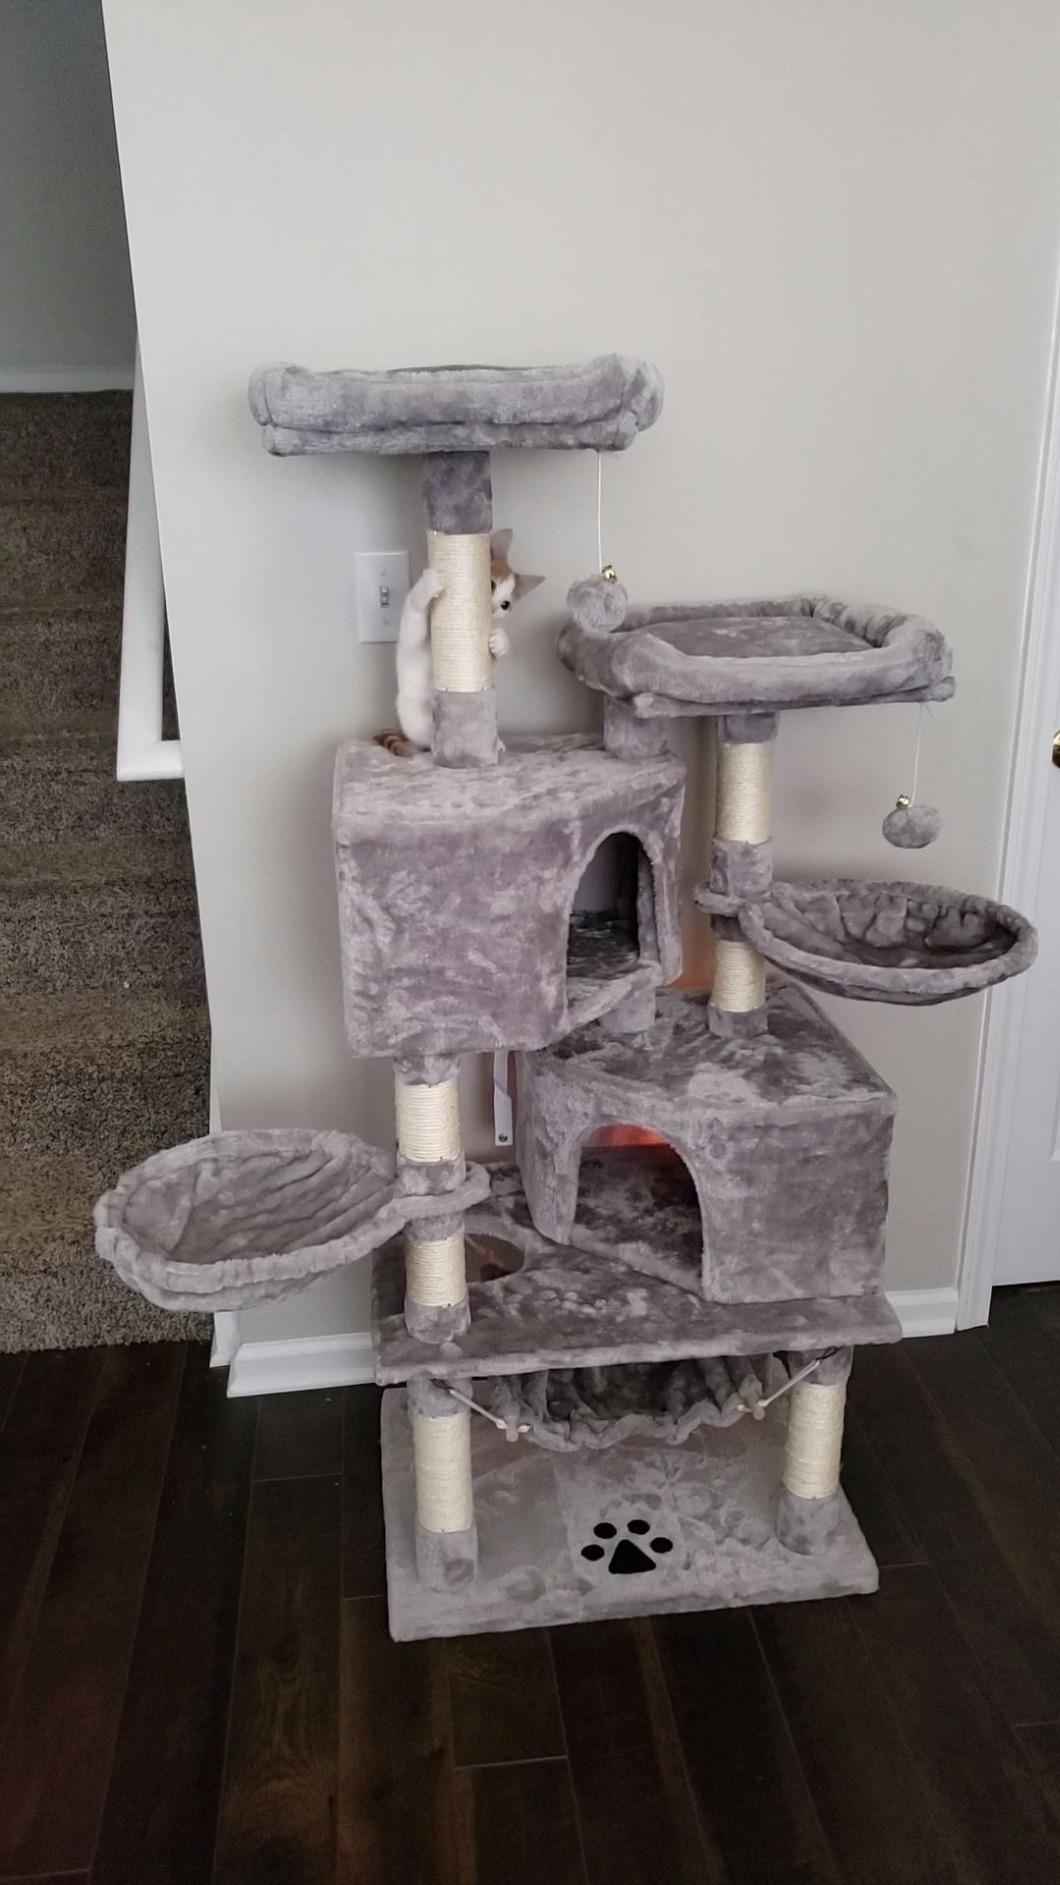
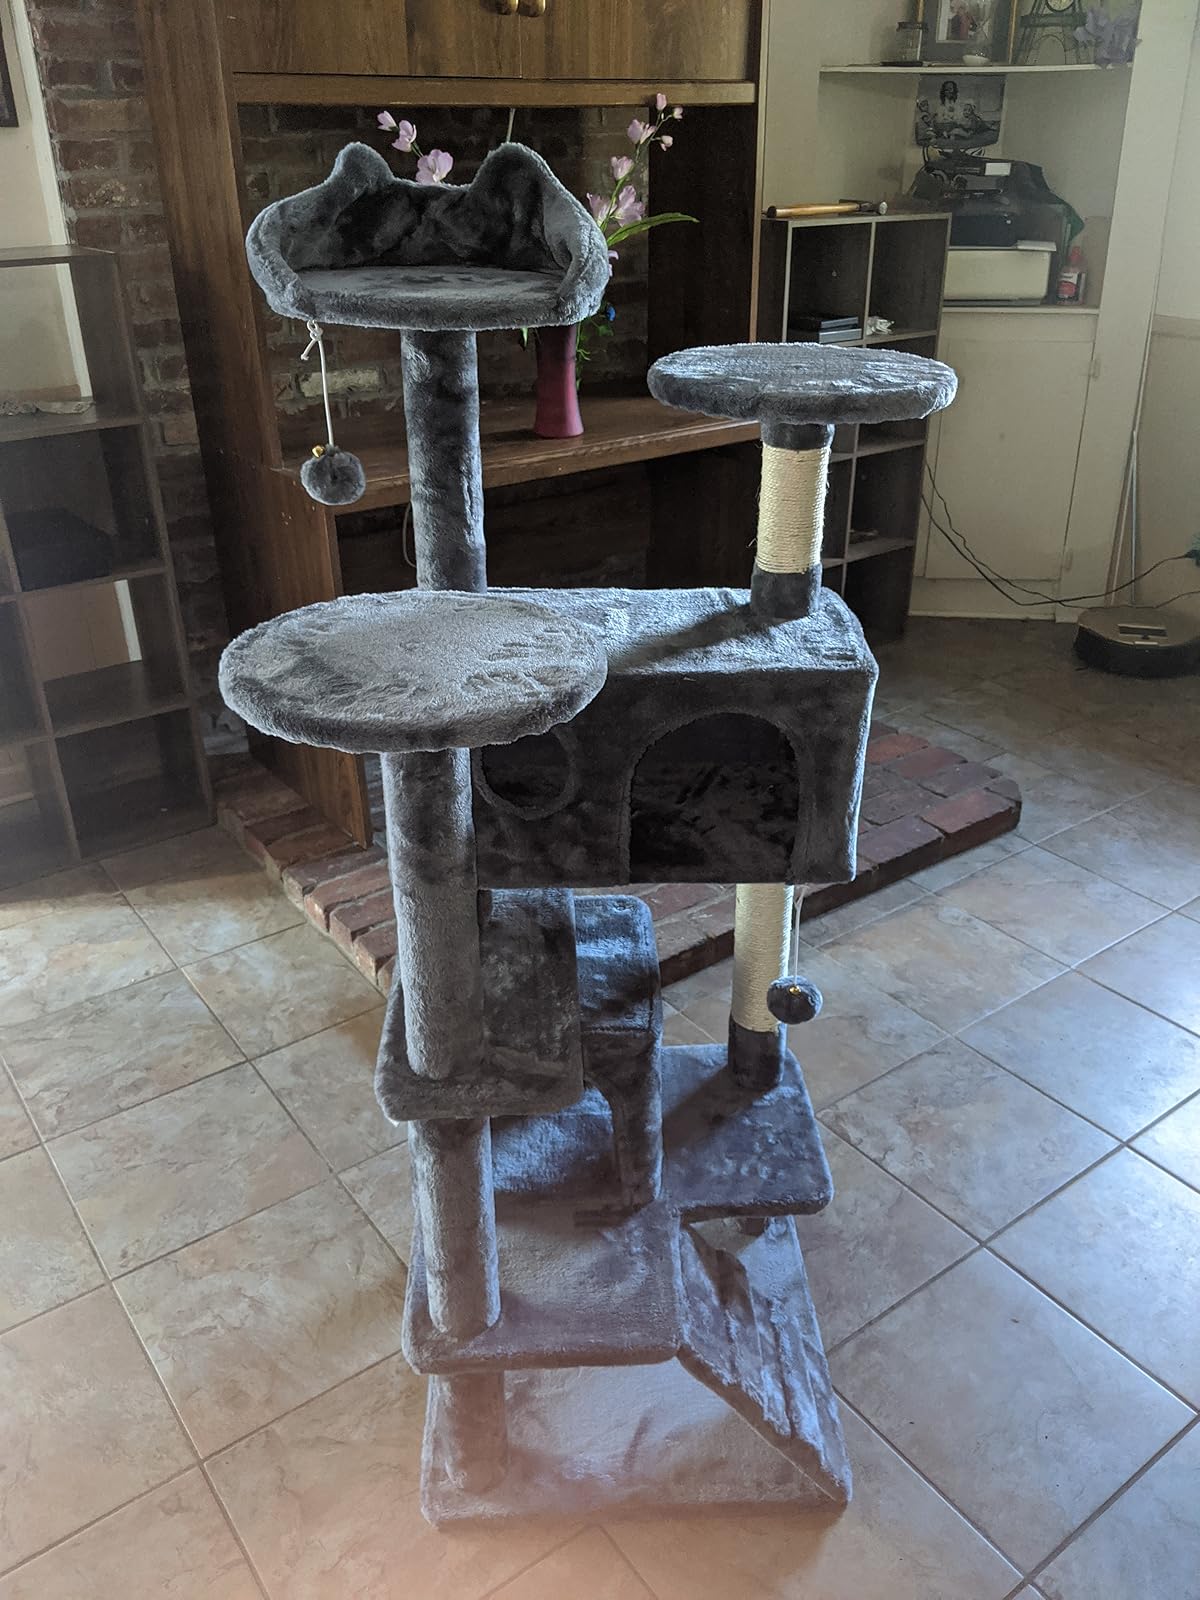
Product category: items_cat tree
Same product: no